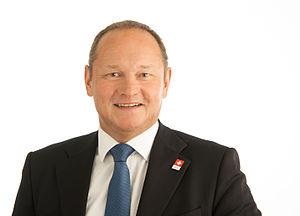
Jürg Stahl, né le 16 janvier 1968 à Winterthour est une personnalité politique suisse, membre de l'Union démocratique du centre.